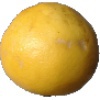
Label: Grapefruit White 1